Klassenverhältnisse

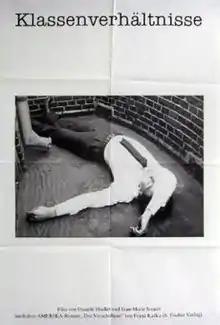
USA release poster

, known in English as Class Relations, in French as , is a 1984 film by the French filmmaking duo of Jean-Marie Straub and Danièle Huillet. It is based on Franz Kafka's unfinished first novel, "Amerika".